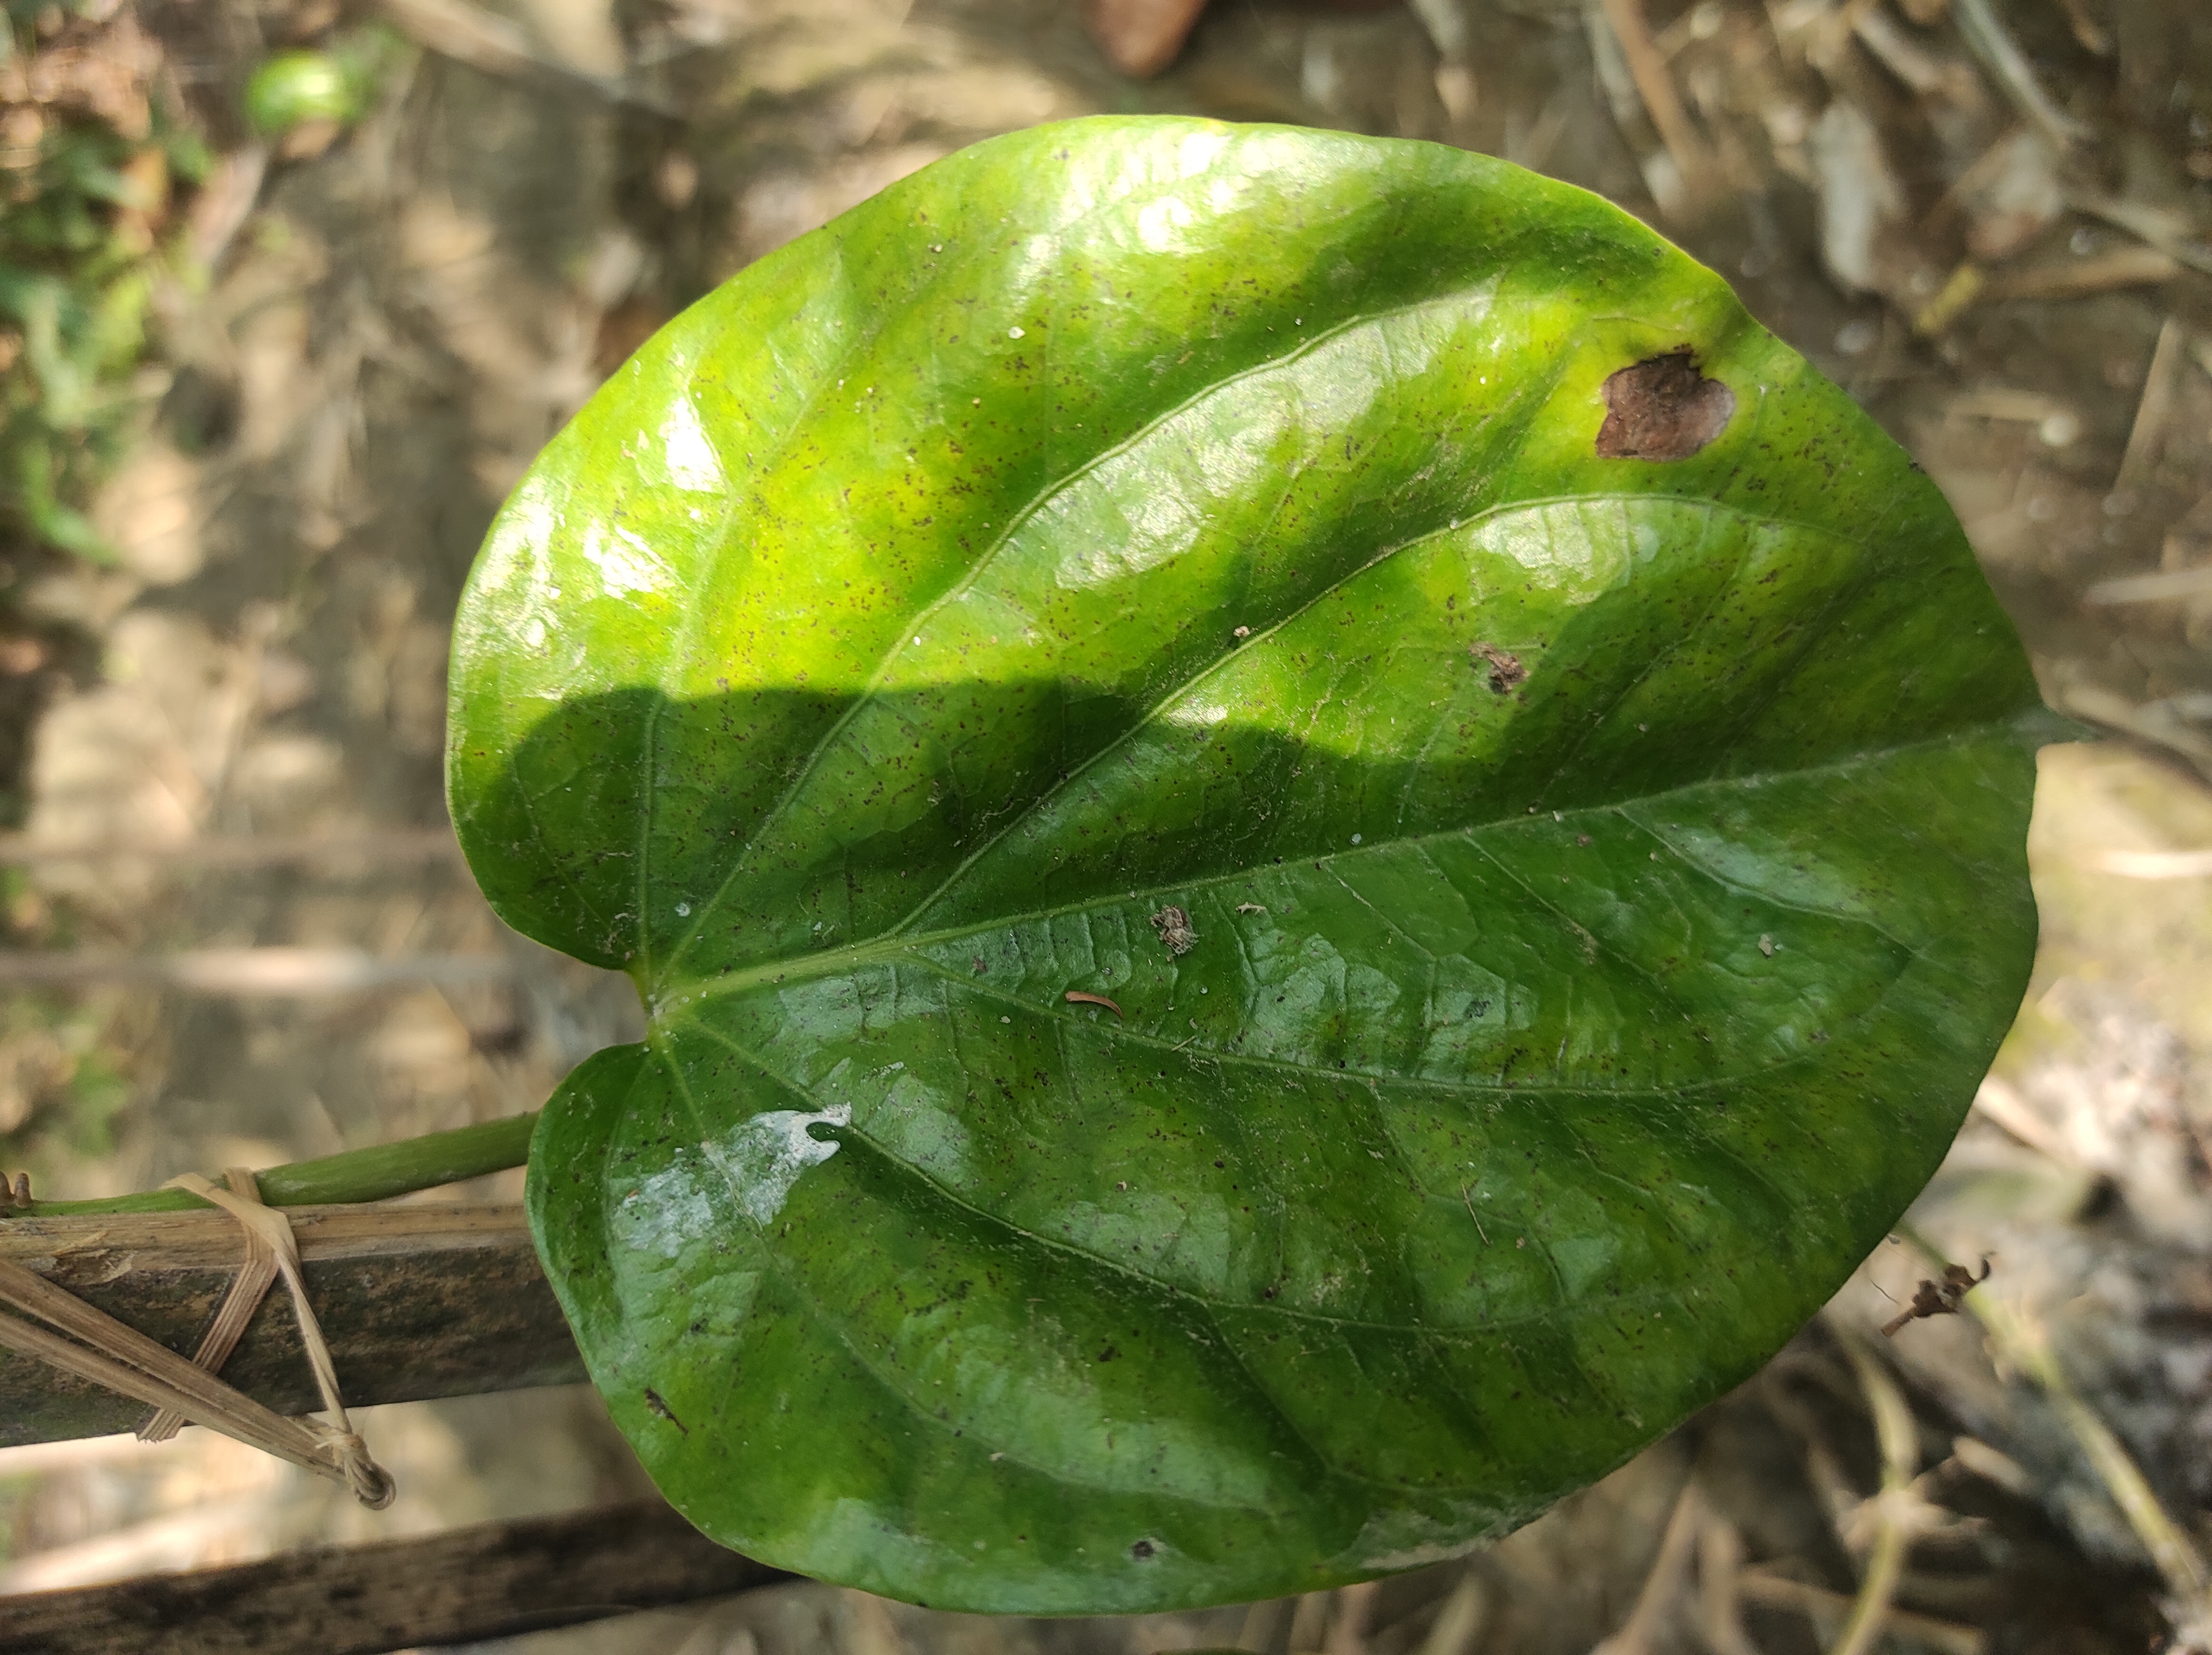
Label: Fungal_Brown_Spot_Disease